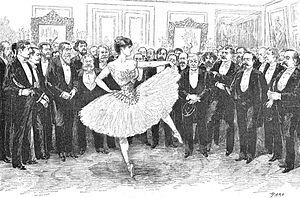
""Le Cinquantenaire du Charivari chez M. Pierre Véron. - Mlle Julia Subra dans la leçon de danse du ""Fandango"". (Croquis de M. Mars). Portraits de quelques-uns des assistants, dans l'ordre du dessin
Pierre-Louis Véron, né à Paris le 19 avril 1831 et mort dans cette même ville le 3 novembre 1900, est un journaliste et écrivain français de la seconde moitié du XIXᵉ siècle.
Maurice Charles Mathieu Bonvoisin, dit Mars, né à Verviers le 26 mai 1849 et mort à Monte-Carlo le 27 mars 1912, est un dessinateur, illustrateur, aquarelliste et aquafortiste belge.
Le Charivari est un journal français et le premier quotidien illustré satirique du monde, qui parut de 1832 à 1937. Fondé le 1ᵉʳ décembre 1832 par Charles Philipon comme un journal d'opposition républicaine à la Monarchie de Juillet, le journal satirique à vocation distractive s'affirma au cours de son histoire tantôt radical, conservateur, républicain ou encore anti-clérical. Ses auteurs les plus notables furent notamment Taxile Delord ou encore Agenor Altaroche et ses caricaturistes les plus marquants furent entre autres Philipon, Nadar, Gustave Doré, Henri Rochefort, Cham et Honoré Daumier. En baisse d'audience, le journal disparaît en 1937, peu de temps après avoir été l'un des périodiques ayant participé à une campagne de calomnie contre Roger Salengro.